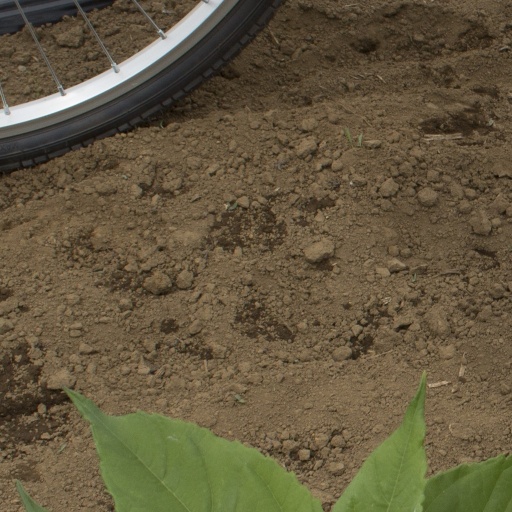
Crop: Jerusalem artichoke